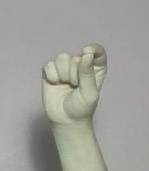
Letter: fa